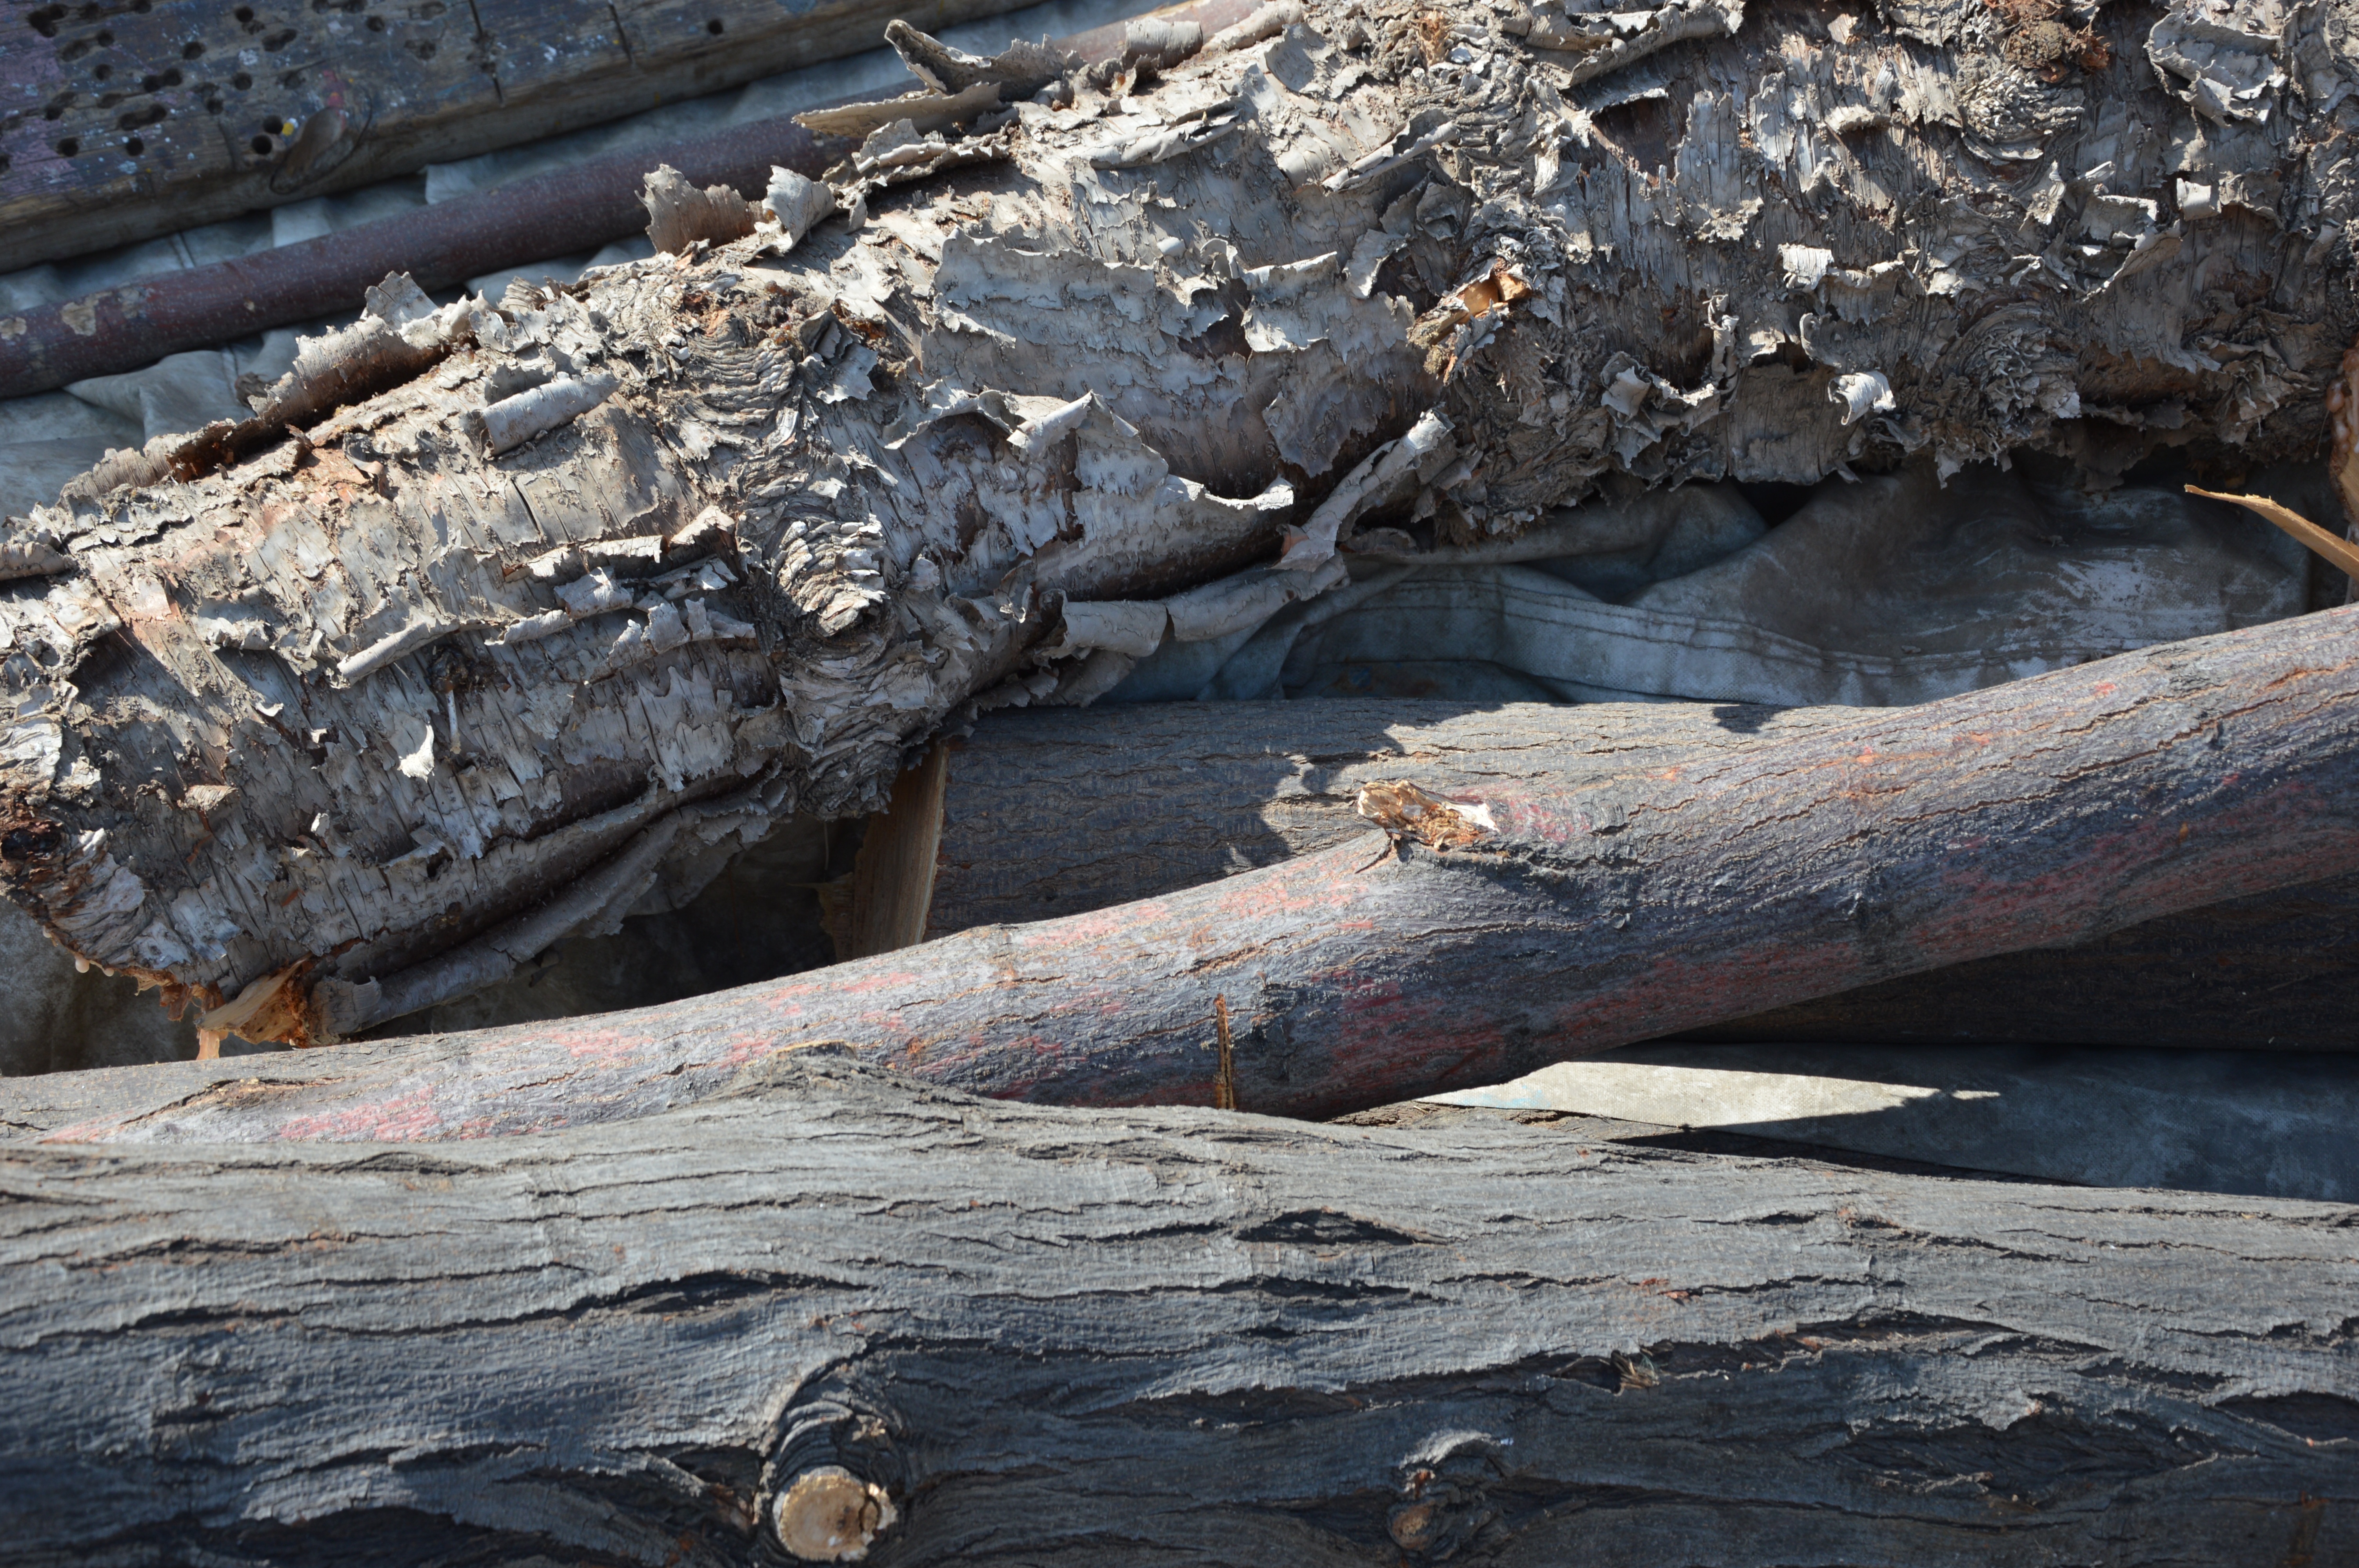
driftwood, sea, tree, rock, wood, bark, material, geology, tree trunks, holzstapel